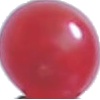
Label: redcurrant